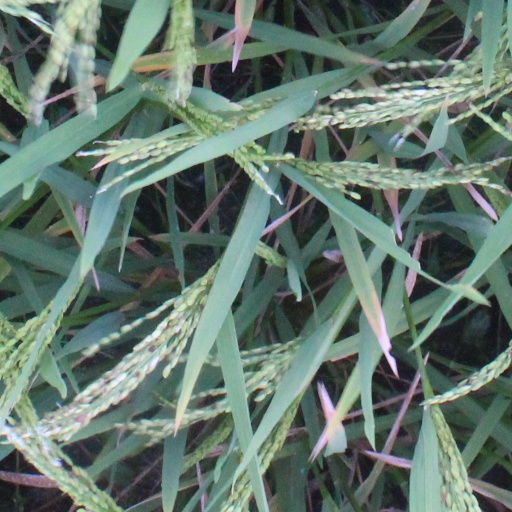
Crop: rice